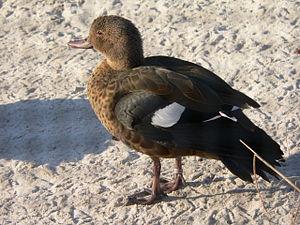
La Sarcelle de Bernier est une espèce endémique de Madagascar. Elle ne connaît pas de dimorphisme sexuel prononcé.